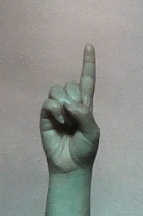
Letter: bb